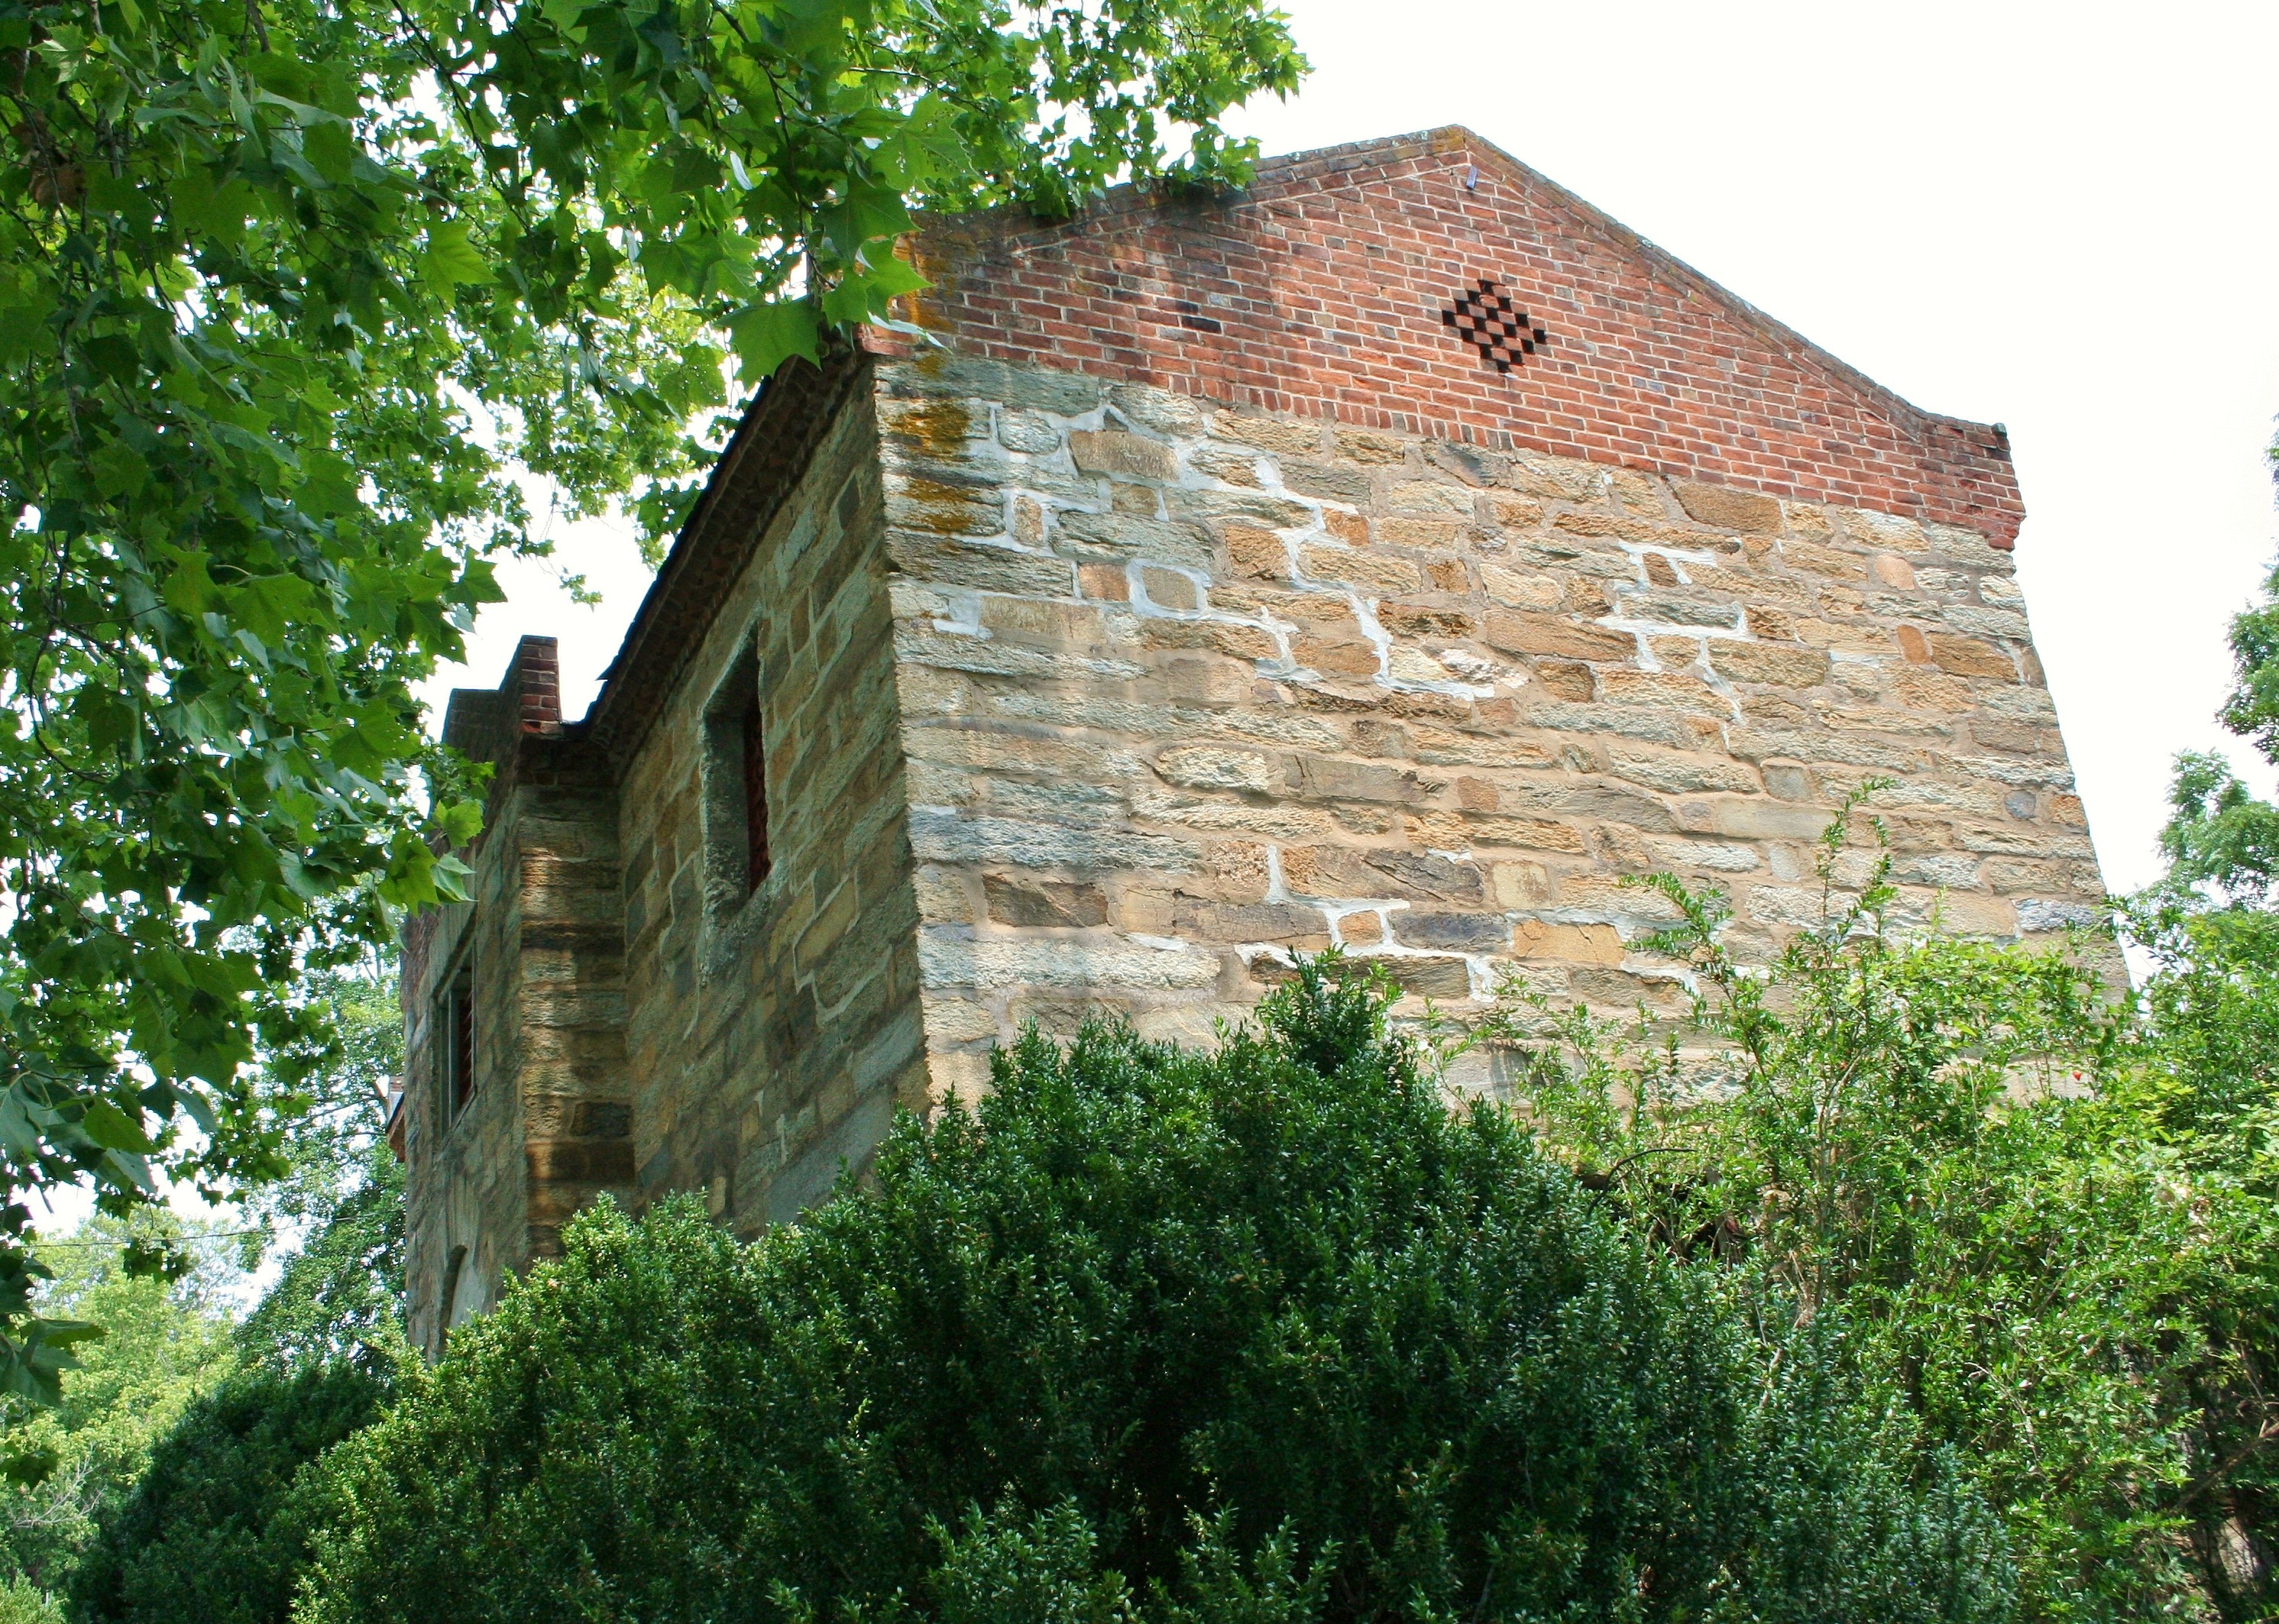
tree, structure, house, building, old, stone, village, museum, cottage, chapel, ruins, prison, estate, jail, virginia, rural area, 1828